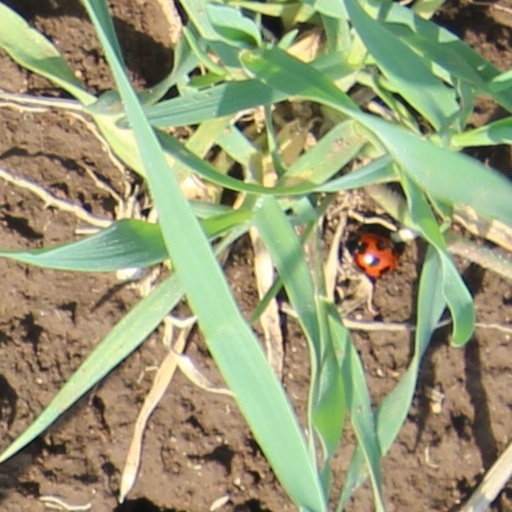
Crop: wheat